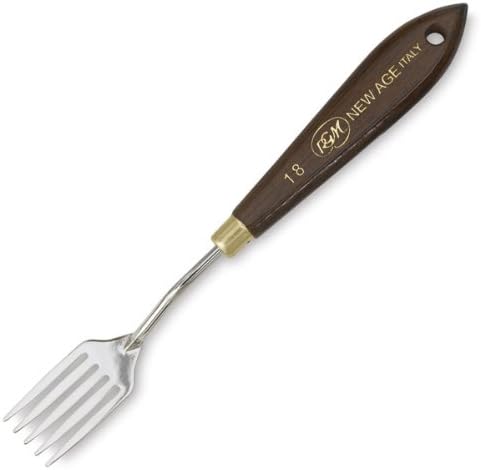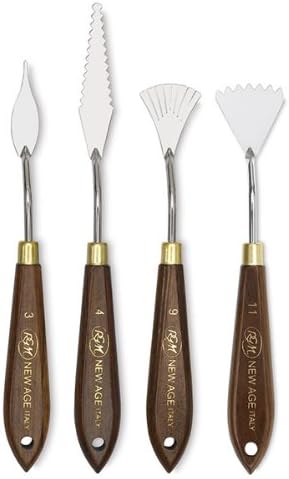
RGM New Age Collection Painting Knife, 018 (RGART018)
Category: Office Products
Take your paintings to the next level with these unconventional palette knife styles featuring new unique shapes and in a high-quality steel blade. Blades are specially treated to help protect as well as ease the spreadability of color. They are great for use with all relief pastes such as mortar, gels (matt gel, heavy gel), Modeling pastes, and gesso. These specially shaped knives can also be used when painting with Acrylics and Oils to obtain “relief” effects with a variety of thicknesses and layers. Available with high-quality bubinga wood handles. For over 50 years, RGM has been producing distinguished fine artist tools designed for masters, professionals and serious students. RGM exquisite painting knives and tools for carving, sculpting and etching are made with the highest quality materials, following the tradition of artisans and artists. With the revival of painting knife work, RGM has lead the avant-garde, offering innovative shapes and characteristics that yield new functionality for the artist. RGM paint knives are available in a range of over 250 models. Each tempered steel blade is hand-ground, providing unparalleled flexibility and spreadability.
Features: Take your paintings to the next level with this fun, unconventional palette knife featuring a high-quality steel blade and a bubinga Wood handle | For use with relief pastes such as mortar, gels, modeling pastes or gesso | Enjoy with both acrylics and oils | Ergonomic handle